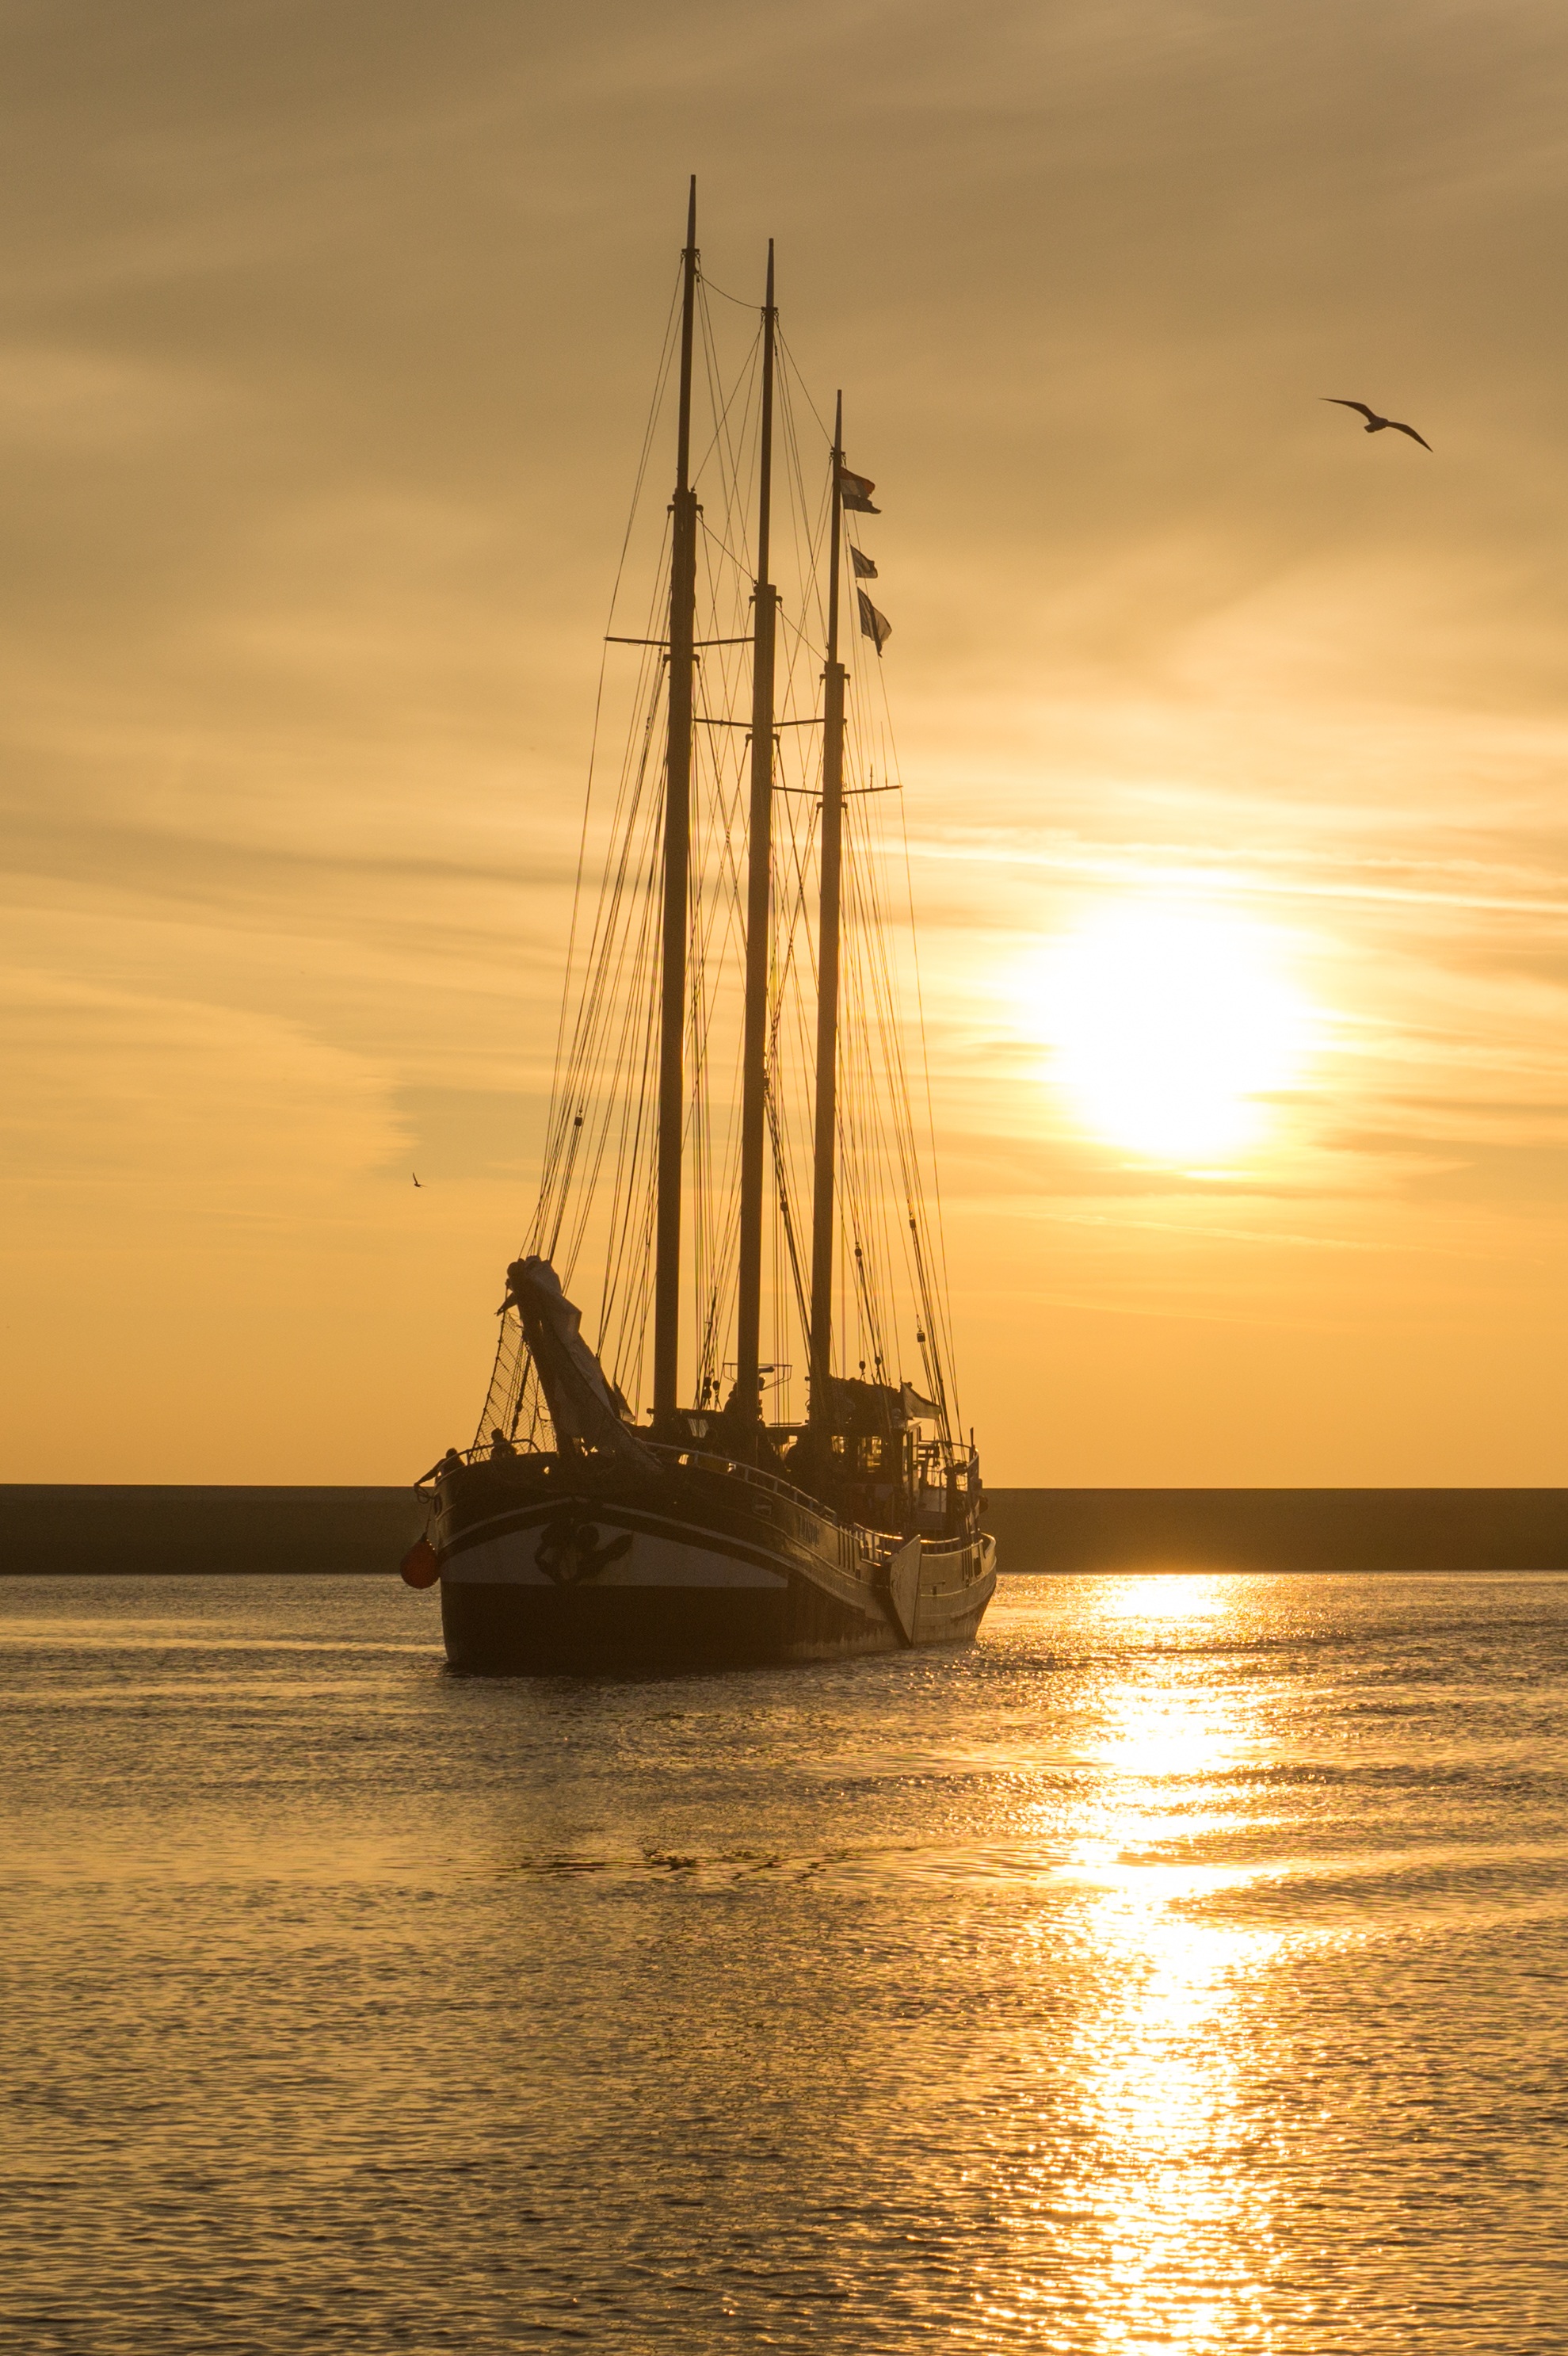
landscape, sea, coast, water, ocean, horizon, sunrise, sunset, boat, sunlight, morning, dawn, ship, vacation, travel, dusk, evening, orange, reflection, vehicle, mast, sailing, seascape, bay, romantic, freedom, yellow, tourism, leisure, sailboat, luxury, dutch, sail, watercraft, sailing ship